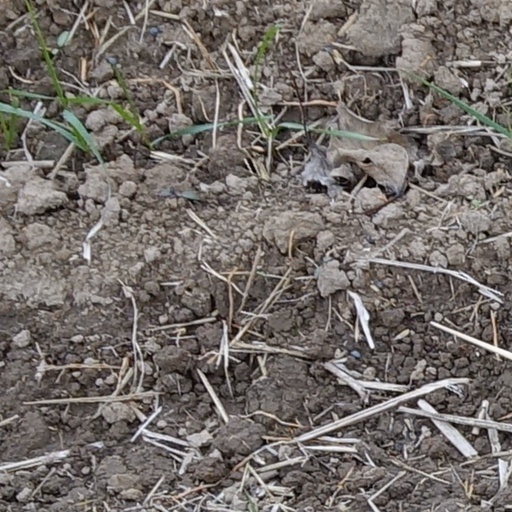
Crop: wheat